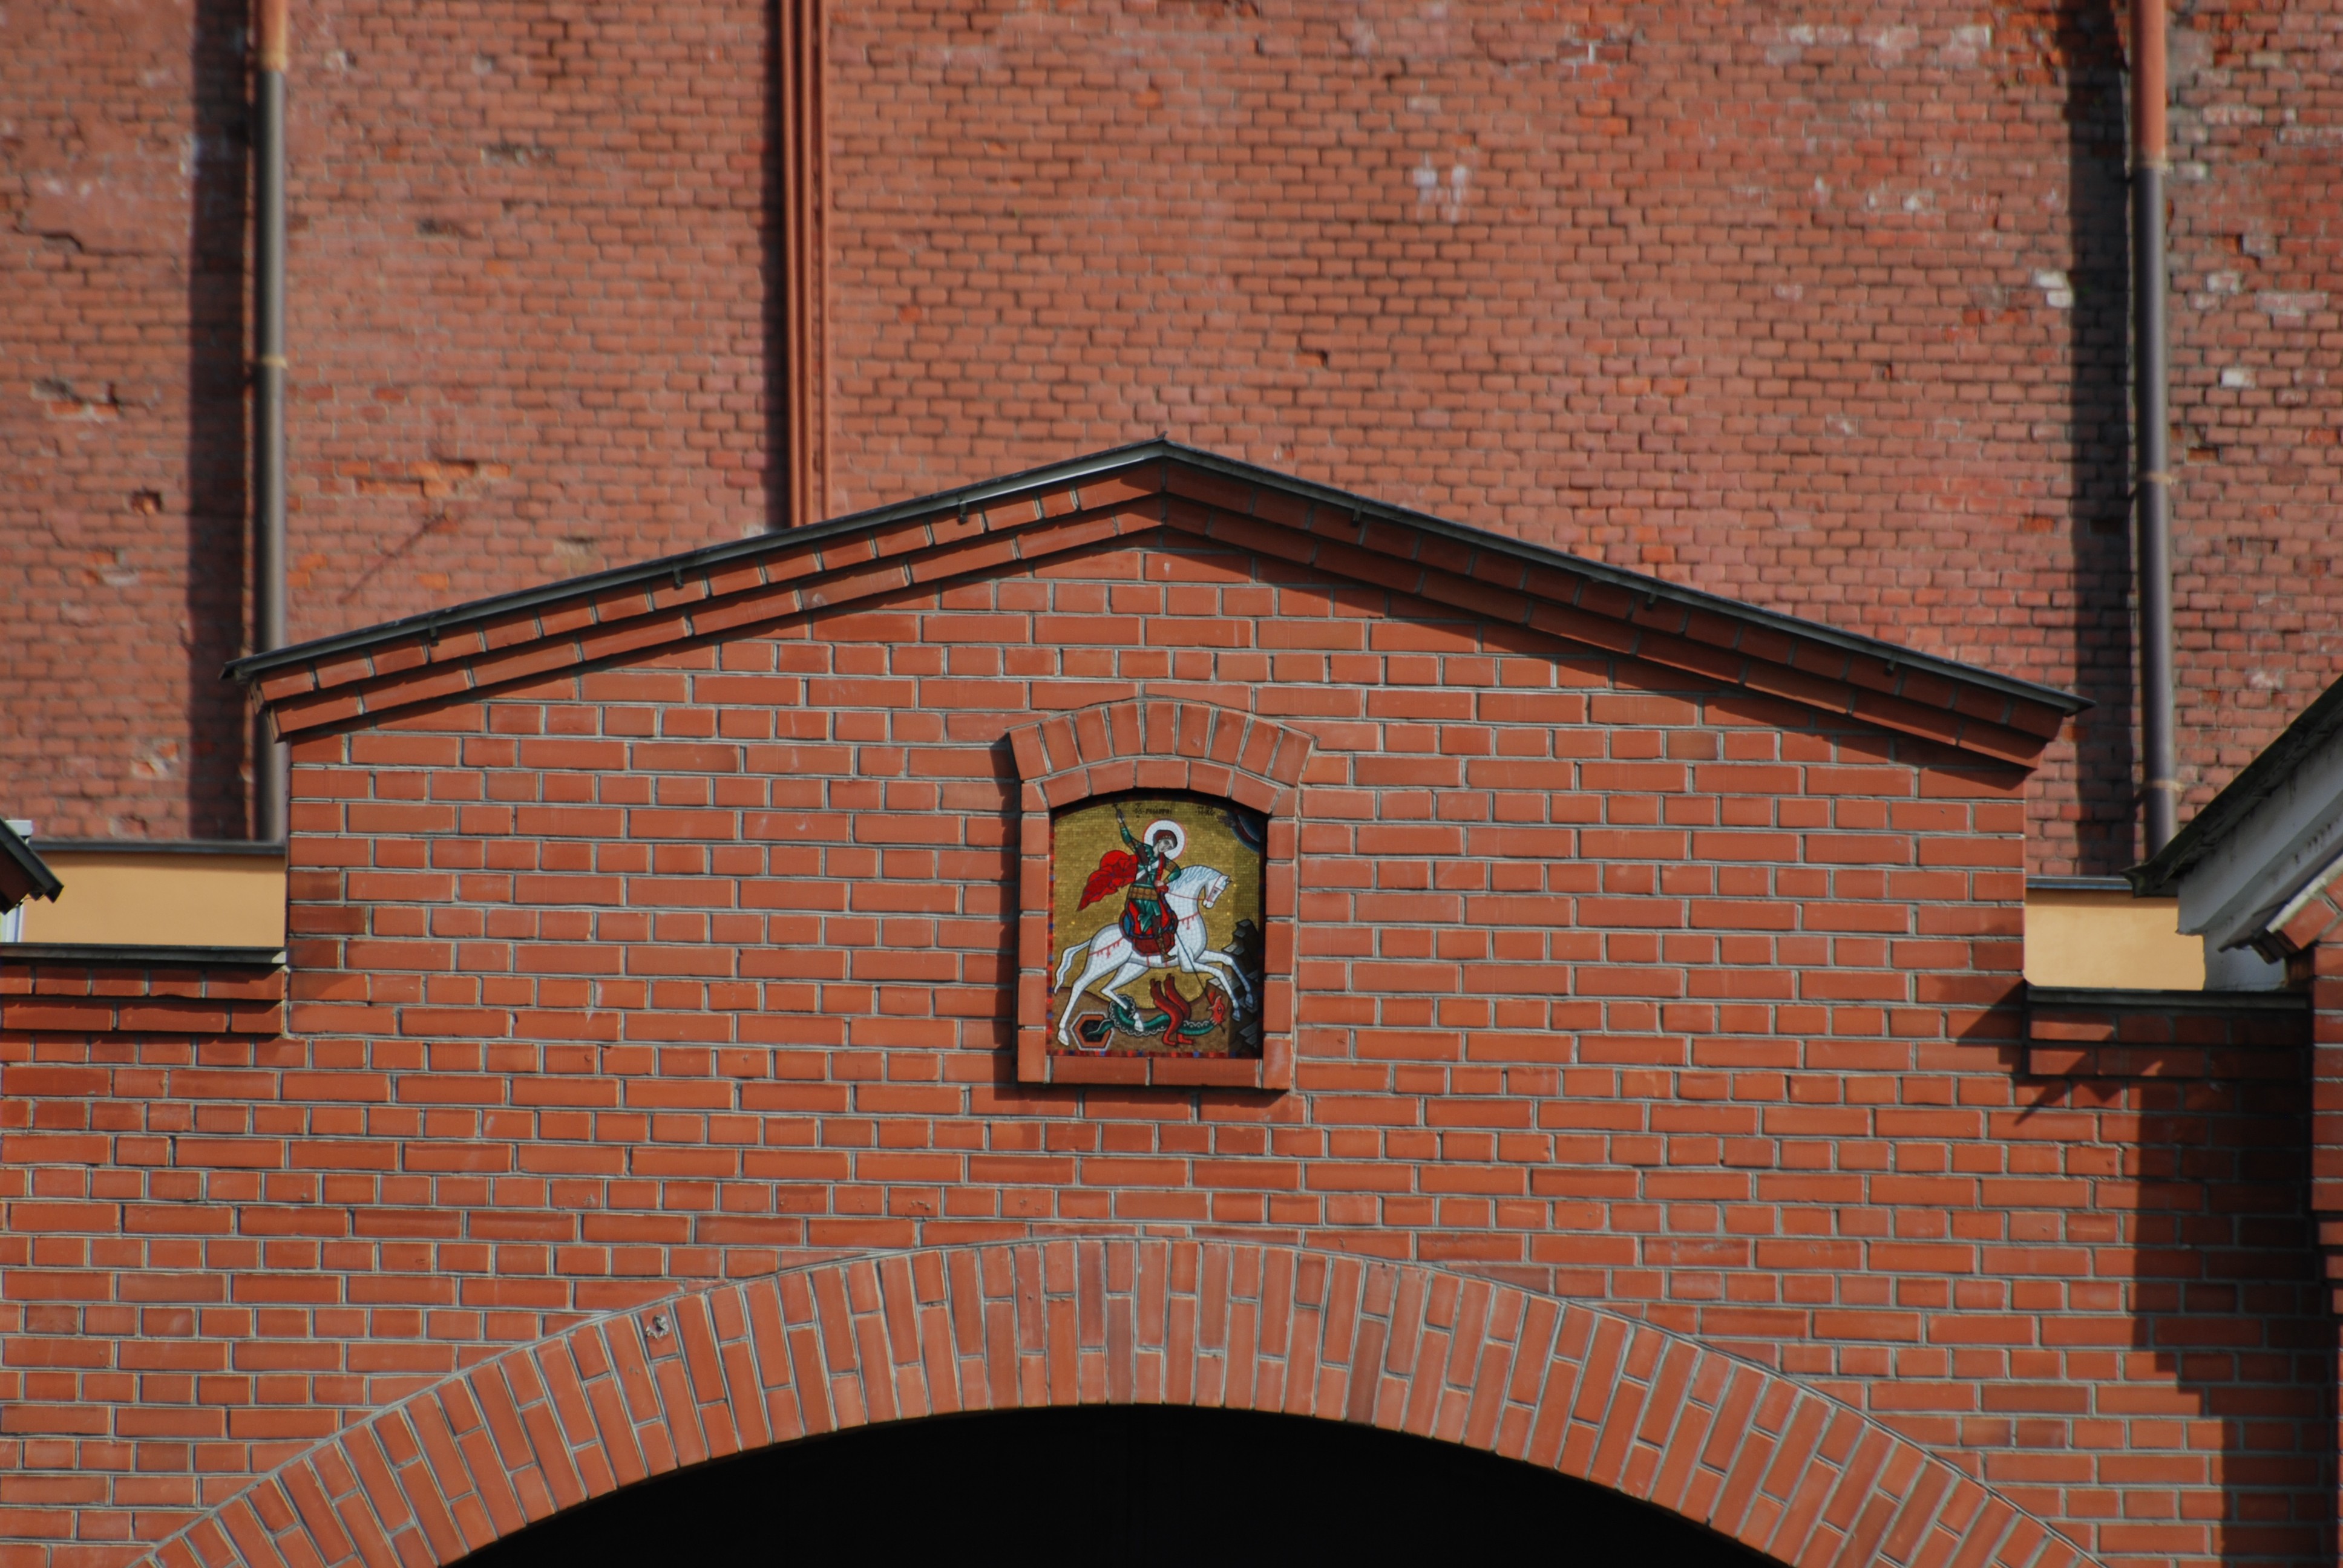
architecture, wood, house, window, roof, home, wall, arch, facade, nikon, brick, material, cool image, moscow, russia, d80, brickwork, moskau, nikond80, moscou